Frederick II, Grand Duke of Baden

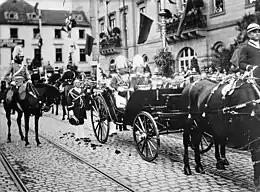
Frederick II with Wilhelm II in 1908

After his death in 1928, the headship of the house was transferred over to his first cousin who was the last Chancellor of Imperial Germany, Prince Maximilian of Baden.